Royal Naval Minewatching Service

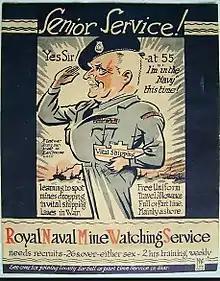

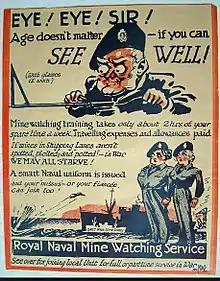
RNMWS Recruiting poster 2 circa 1953

The Royal Naval Mine watching Service, was designed as an integral part of British mine countermeasures.